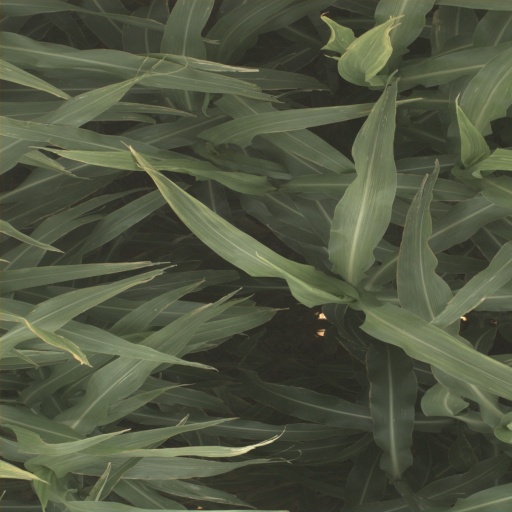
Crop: sorghum